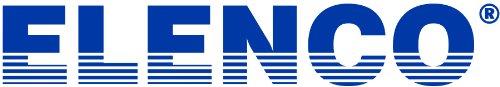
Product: Edu-Toys Power Tech Super Chem 120
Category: Toys & Games | Learning & Education | Science Kits & Toys
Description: Another great science kit from Elenco, the Snap Circuit company.
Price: $26.99
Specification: ProductDimensions:12.5x3x14.8inches|ItemWeight:1.6pounds|ShippingWeight:1.6pounds(Viewshippingratesandpolicies)|DomesticShipping:ItemcanbeshippedwithinU.S.|InternationalShipping:Thisitemisnoteligibleforinternationalshipping.LearnMore|ASIN:B000TFBO7Y|Itemmodelnumber:EDU-8355|Manufacturerrecommendedage:10yearsandup